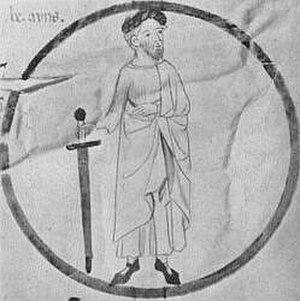
Bérenger-Raimond Iᵉʳ de Barcelone, surnommé le Courbé, est un comte de Barcelone qui porta également les titres de comte de Gérone et d'Osona.